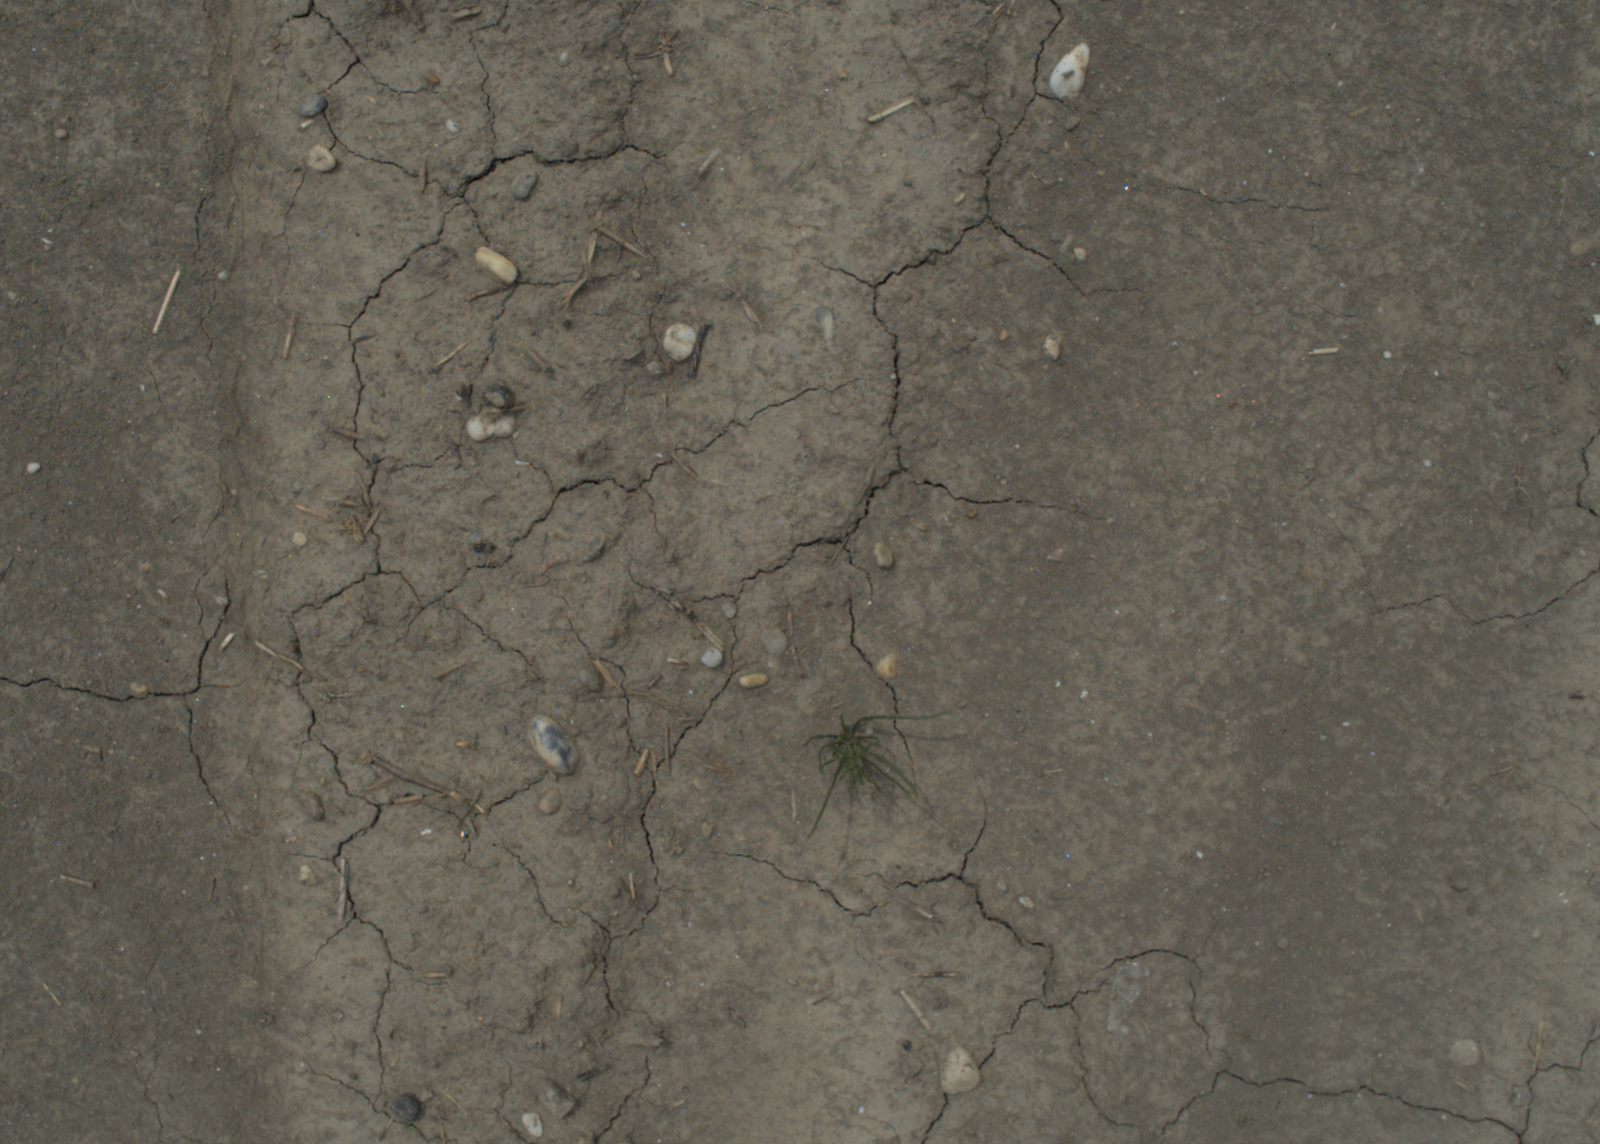
Capture date: 21.07.2021 12:45:11
Weather: mixed
Wind: medium
Seeding date: 08.06.2021
Plant canopy height (mm): 962